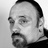
Emotion: neutral